Team Rynkeby

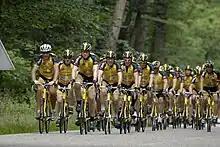
Team Rynkeby's 10th trip to Paris in 2011.

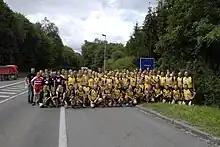
Team Rynkeby Ringe 2011 is entering France.

Team Rynkeby is a Nordic charity cycling team that travels from Denmark to Paris by bike. The purpose of this trip is to raise money for the Child Cancer Foundation in Denmark, Sweden, Finland, Norway, Germany and Switzerland.